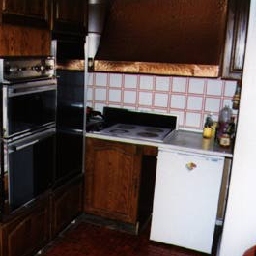
Room type: kitchen